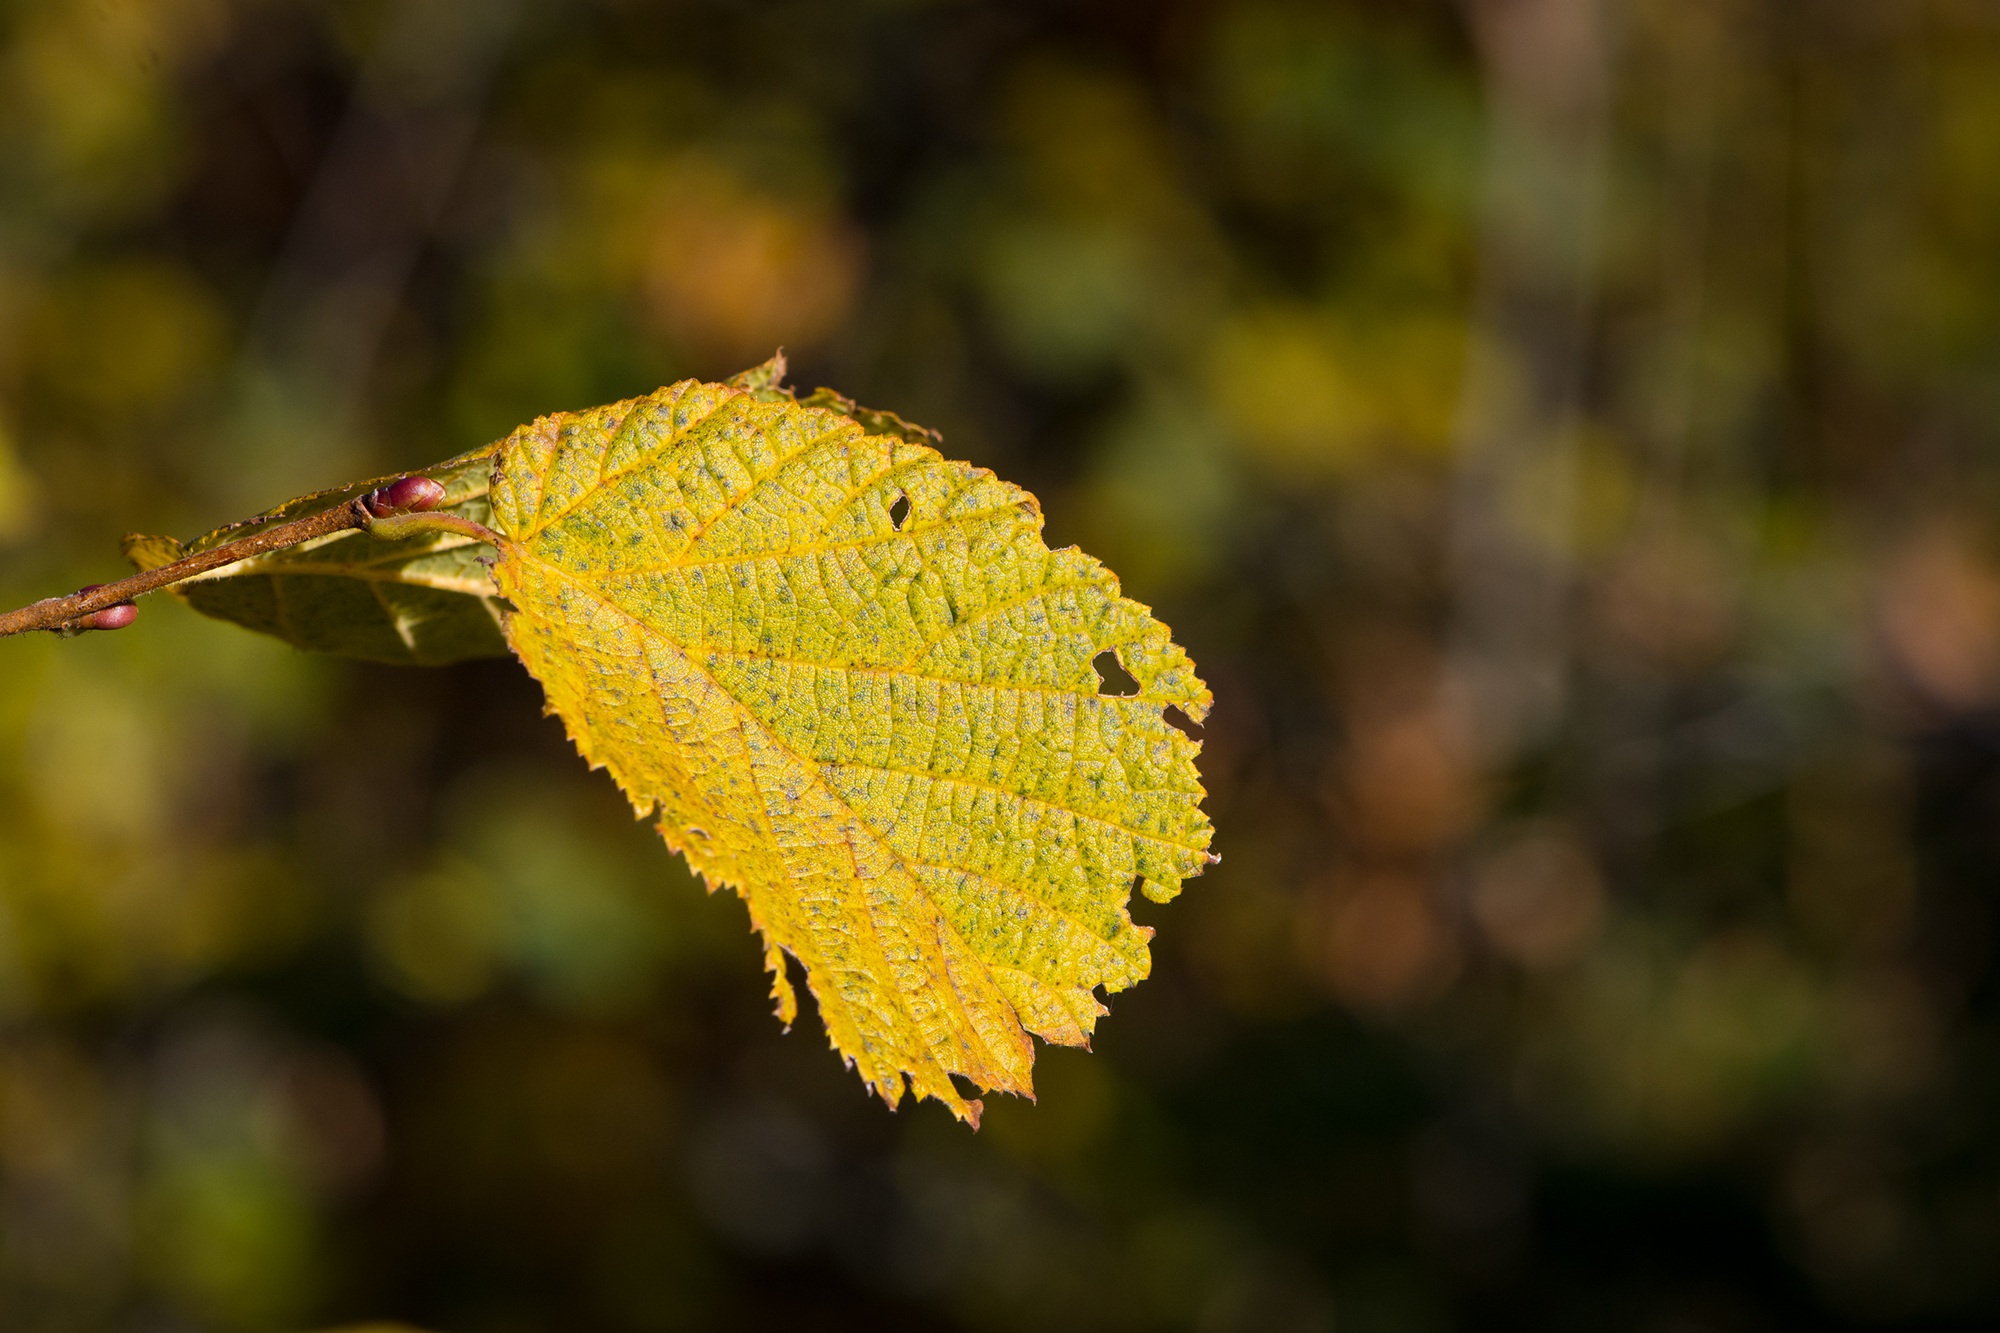
nature, branch, leaf, autumn, close, twig, close up, deciduous, colored, moisture, macro photography, discolored, hazelnut leaf